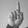
ASL letter: D